Genome editing

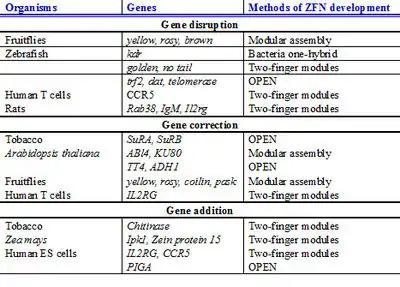
Plants, animals and human genes that are successfully targeted using ZFN, which demonstrates the generality of this approach

As of 2012, efficient genome editing had been developed for a wide range of experimental systems ranging from plants to animals, often beyond clinical interest, and was becoming a standard experimental strategy in research labs. The recent generation of rat, zebrafish, maize and tobacco ZFN-mediated mutants and the improvements in TALEN-based approaches testify to the significance of the methods, and the list is expanding rapidly. Genome editing with engineered nucleases will likely contribute to many fields of life sciences from studying gene functions in plants and animals to gene therapy in humans. For instance, the field of synthetic biology which aims to engineer cells and organisms to perform novel functions, is likely to benefit from the ability of engineered nuclease to add or remove genomic elements and therefore create complex systems. In addition, gene functions can be studied using stem cells with engineered nucleases.